North Sea

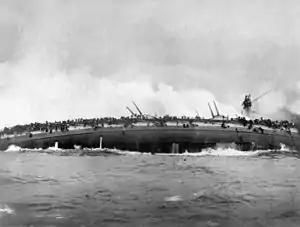
German cruiser SMS "Blücher" sinks in the Battle of Dogger Bank on 25 January 1915.

Tensions in the North Sea were again heightened in 1904 by the Dogger Bank incident. During the Russo-Japanese War, several ships of the Russian Baltic Fleet, which was on its way to the Far East, mistook British fishing boats for Japanese ships and fired on them, and then upon each other, near the Dogger Bank, nearly causing Britain to enter the war on the side of Japan.